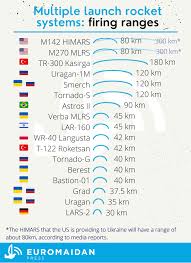
Label: Self Propelled Artillery